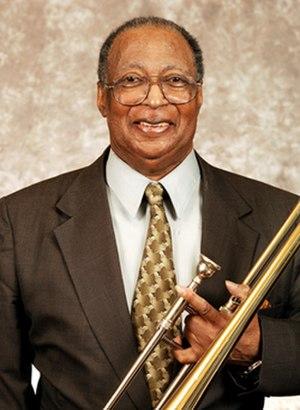
Le NEA Jazz Masters Fellowship est une récompense remise tous les ans depuis 1982 par le National Endowment for the Arts à des musiciens de jazz à la carrière établie en reconnaissance de leur œuvre.
Curtis DuBois Fuller est un tromboniste de jazz.